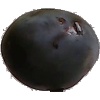
Label: Plum 3